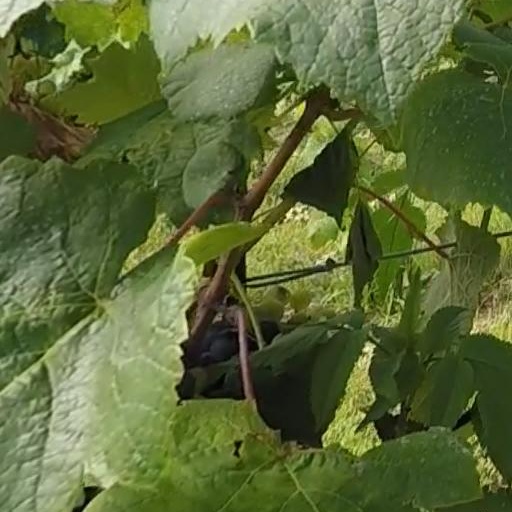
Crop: grape